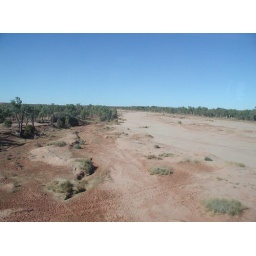
Supposedly the oldest unaltered river course in the world. The water is underground most of the year.